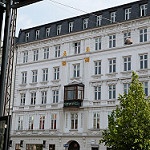
Scene: Outdoor